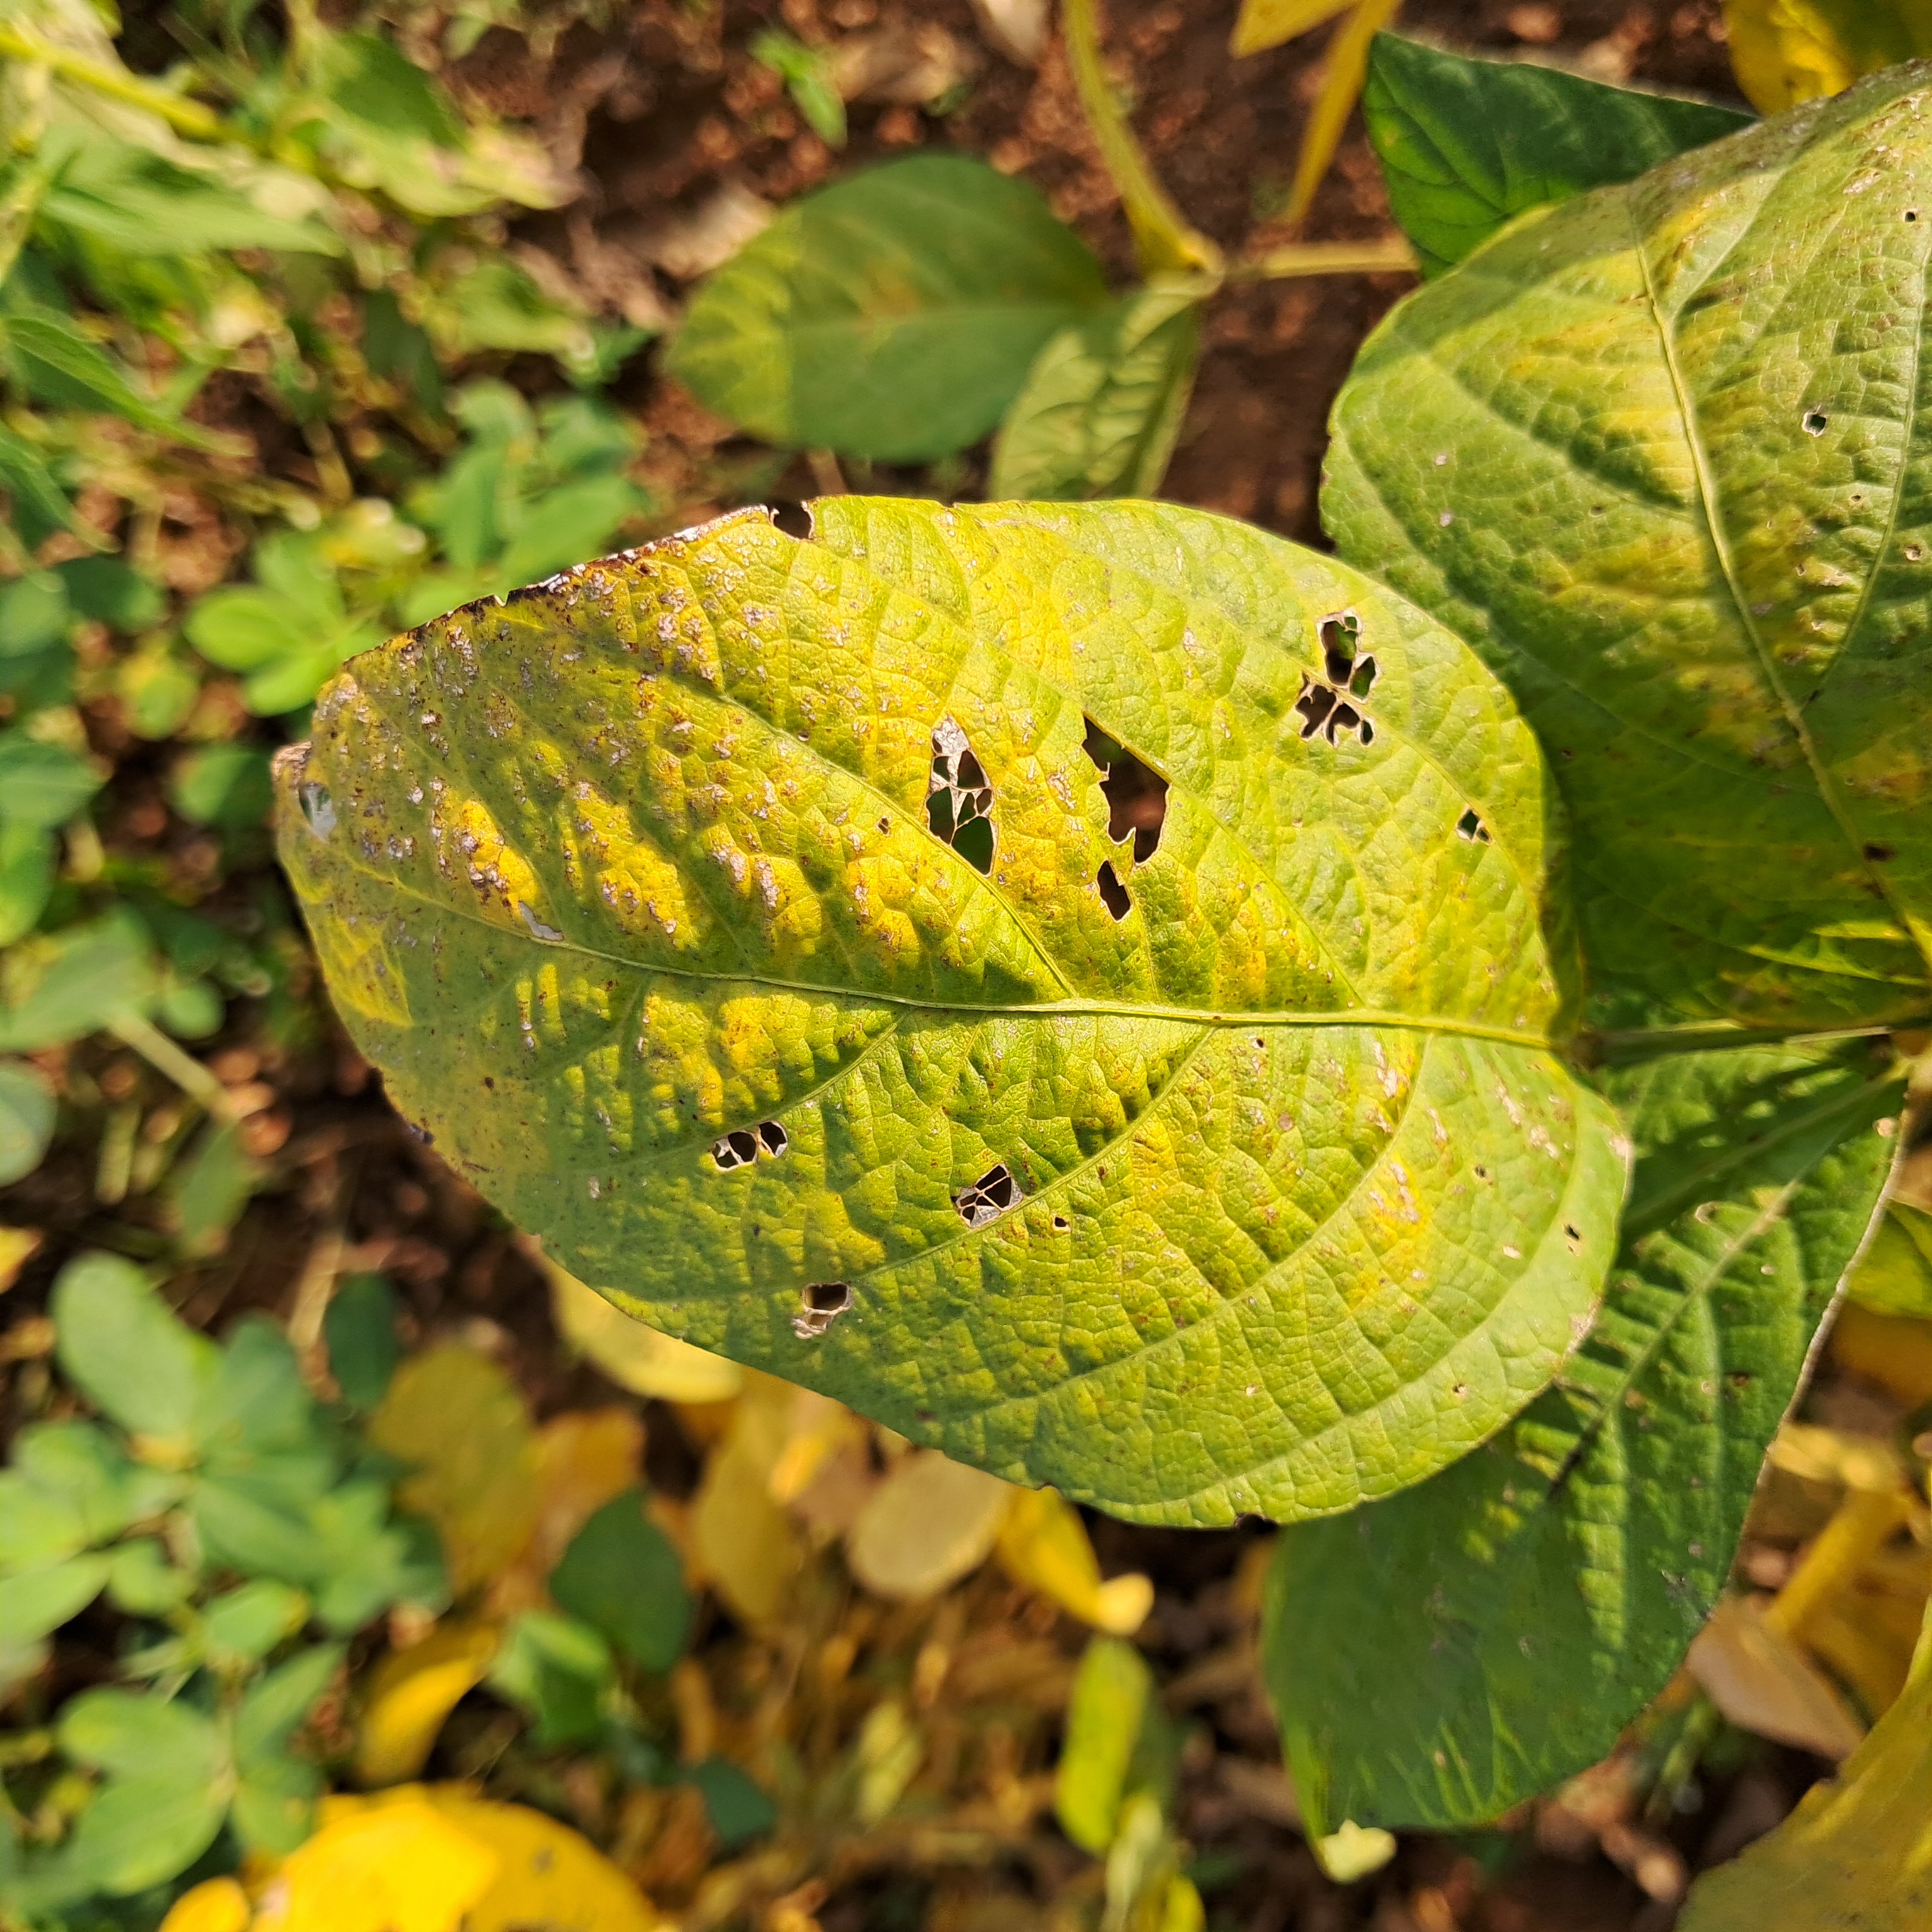
Label: Caterpillar_Semilooper_Pest